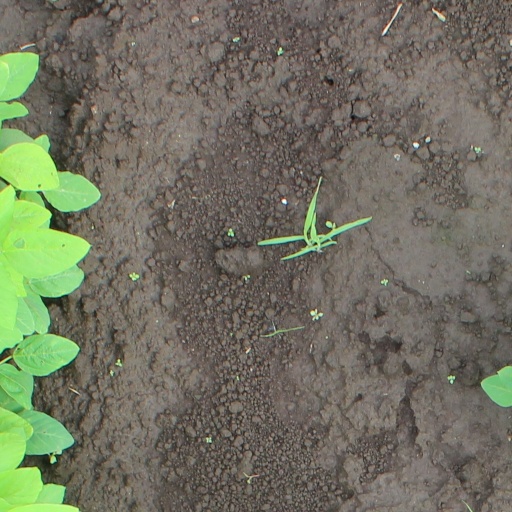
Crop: soybean